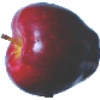
Label: Apple Red Delicious 1